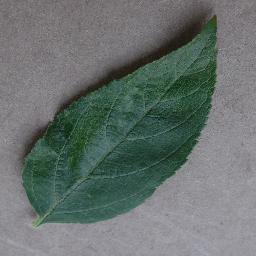
Label: Apple___healthy